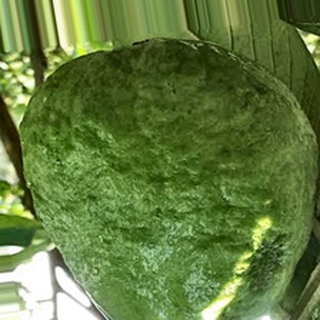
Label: healthy_guava